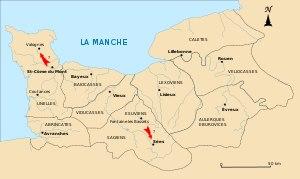
La Maison au grand péristyle ou de manière erronée Villa au grand péristyle, aussi appelée domus du bas de Vieux, est une domus gallo-romaine du site archéologique de Vieux-la-Romaine, l'antique Aregenua, située à environ 15 km au sud de Caen.
Le trépied de Giberville est un artefact archéologique découvert de manière fortuite sur le territoire de la commune de Giberville au XIXᵉ siècle. Propriété de la société des antiquaires de Normandie suite à un achat par Gervais de La Rue, il est conservé au Musée de Normandie.